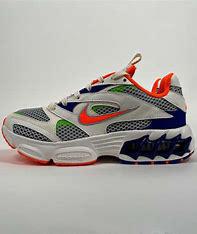
Brand: Nike
Model: Zoom Air Fire